Siege of Buda (1849)

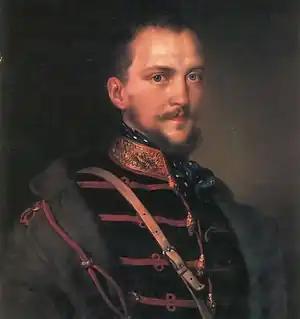
Artúr Görgei

However, Görgei was quickly convinced by those who wanted to liberate the castle of Buda first. So he changed his mind and supported the second choice. Although the first option seemed very attractive to him, its success was nearly impossible. While the Hungarian army gathered before Komárom had fewer than 27,000 men, the imperial army awaiting them around Pozsony and Vienna had 75,633, of which its effective combat strength was 54,443 with 237 guns, so it was twice the size of Görgei's force. Furthermore, the Hungarian army was short of ammunition.